Trade route

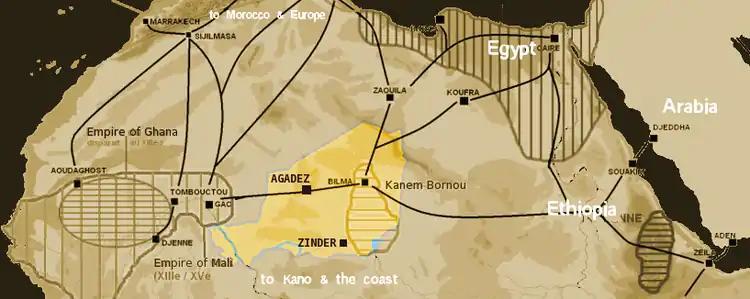
Saharan trade routes circa 1400, with the modern territory of Niger highlighted; Tuareg people, who exercised influence over the Trans Saharan Trade.

The Silk Road was one of the first trade routes to join the Eastern and the Western worlds. According to Vadime Elisseeff (2000):